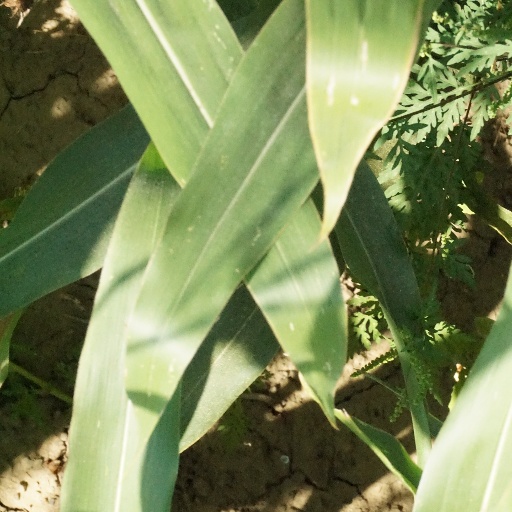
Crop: maize; corn